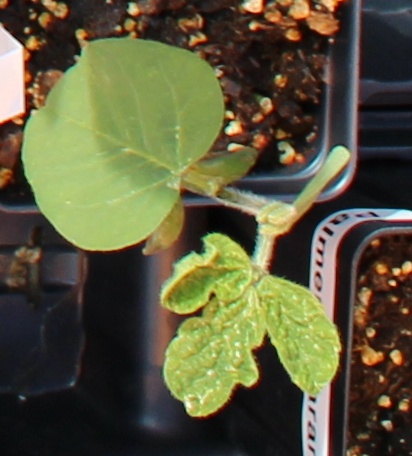
Label: Soybean